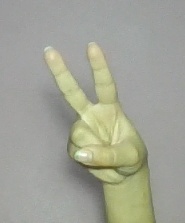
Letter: taa